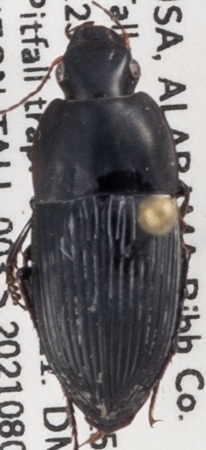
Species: Anisodactylus haplomus
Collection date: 2021-08-03
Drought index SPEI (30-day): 1.01
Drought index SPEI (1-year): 1.01
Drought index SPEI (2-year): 2.09